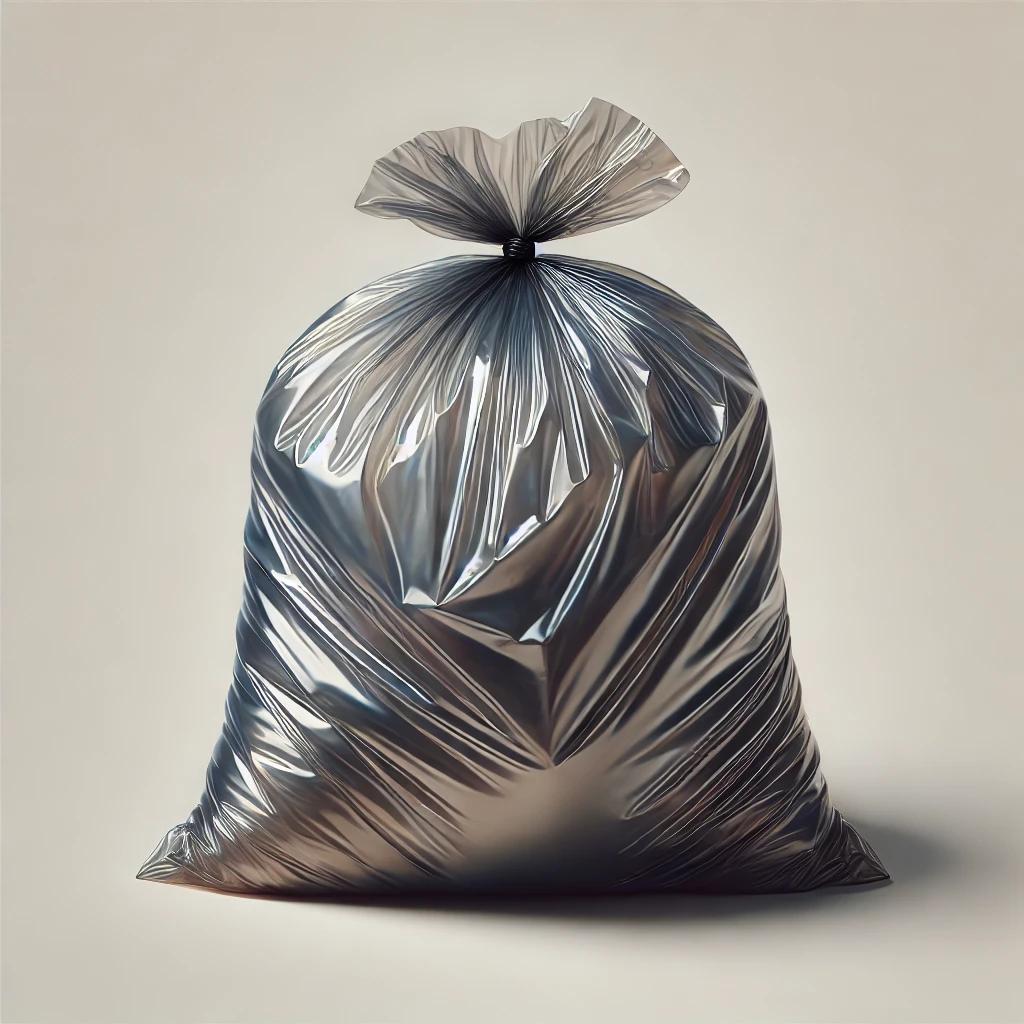
Etiqueta: plástico